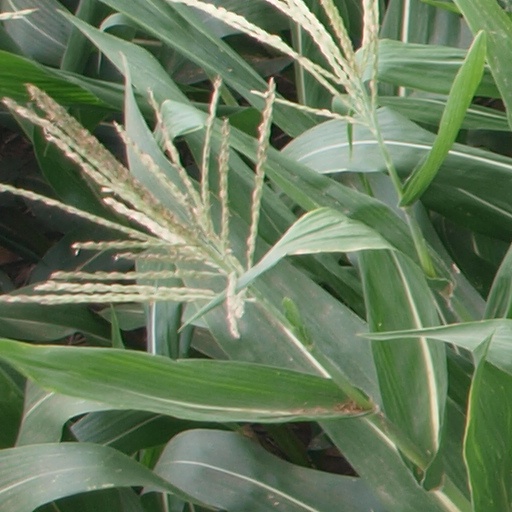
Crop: maize; corn